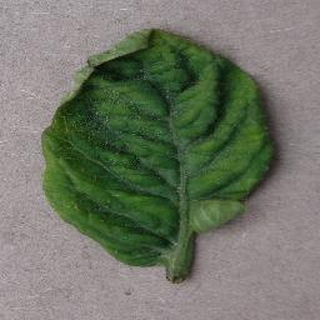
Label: tomato_yellow_leaf_curl_virus